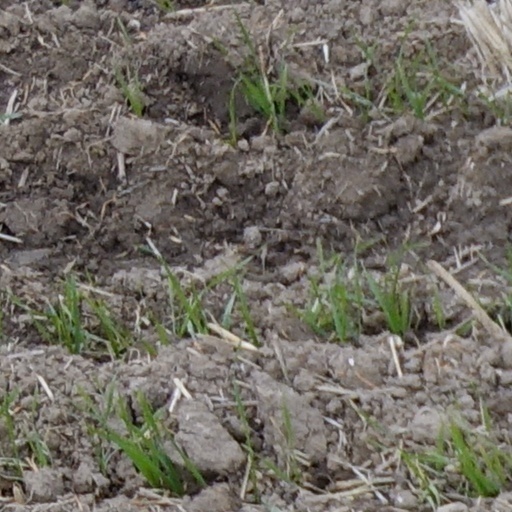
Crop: wheat